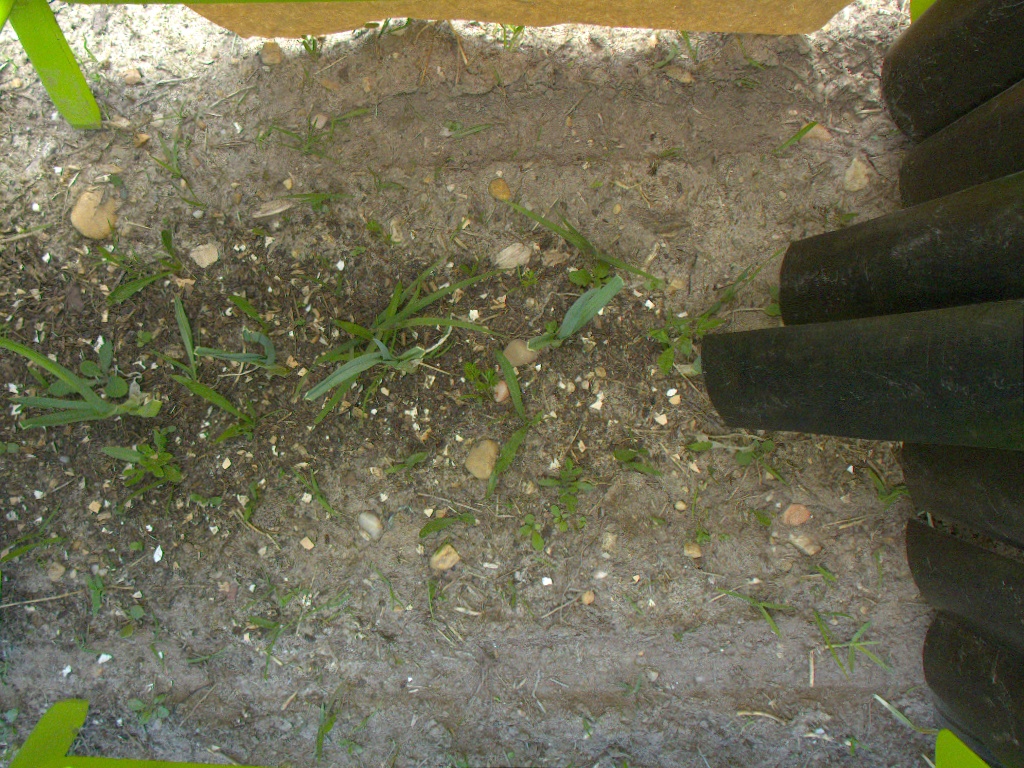
Crop: leek
Objects: stem_leek, stem_leek, stem_leek, stem_leek, leek, leek, leek, leek